Evolutionary game theory

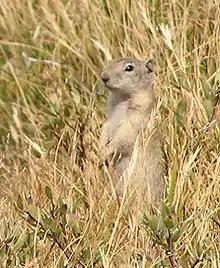
Female Belding's ground squirrels risk their lives giving loud alarm calls, protecting closely related female colony members; males are less closely related and do not call.

At first glance it may appear that the contestants of evolutionary games are the individuals present in each generation who directly participate in the game. But individuals live only through one game cycle, and instead it is the strategies that really contest with one another over the duration of these many-generation games. So it is ultimately genes that play out a full contest – selfish genes of strategy. The contesting genes are present in an individual and to a degree in all of the individual's kin. This can sometimes profoundly affect which strategies survive, especially with issues of cooperation and defection. William Hamilton, known for his theory of kin selection, explored many of these cases using game-theoretic models. Kin-related treatment of game contests helps to explain many aspects of the behaviour of social insects, the altruistic behaviour in parent-offspring interactions, mutual protection behaviours, and co-operative care of offspring. For such games, Hamilton defined an extended form of fitness – "inclusive fitness", which includes an individual's offspring as well as any offspring equivalents found in kin.